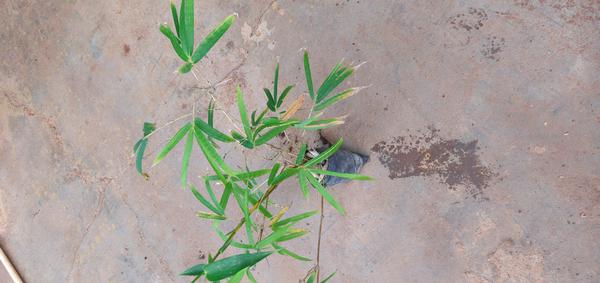
Plant: Bamboo